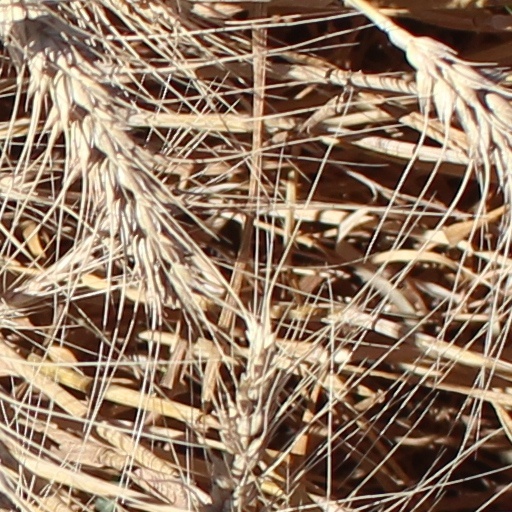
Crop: wheat